Vodafone Germany

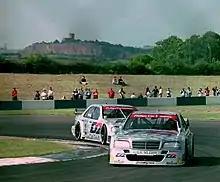
D2 sponsored Mercedes in several motorsport championships in the 1990s, including the German DTM series.

The company sponsored the AMG-Mercedes team in the FIA GT Championship, both Deutsche Tourenwagen Meisterschaft and Deutsche Tourenwagen Masters, 24 Hours of Le Mans under the D2 naming.